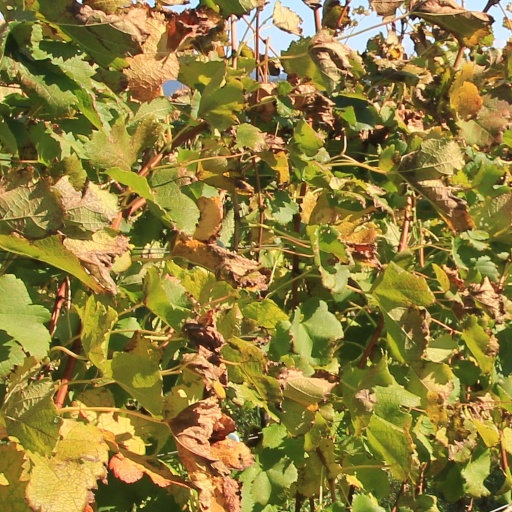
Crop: grape